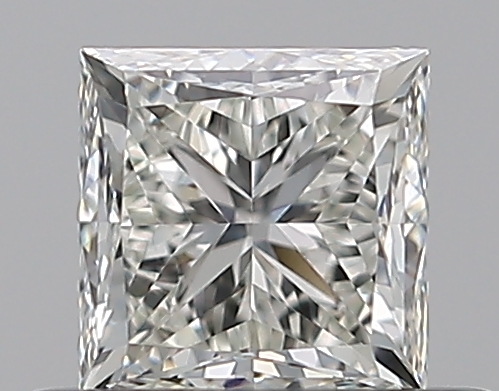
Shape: princess
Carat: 0.5
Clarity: VS1
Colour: J
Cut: GD
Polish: EX
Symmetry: VG
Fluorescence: N
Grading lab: GIA
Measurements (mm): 4.04 x 4.03 x 3.16